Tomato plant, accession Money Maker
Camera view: tilt-top (135 deg); turntable rotation: 0 degrees
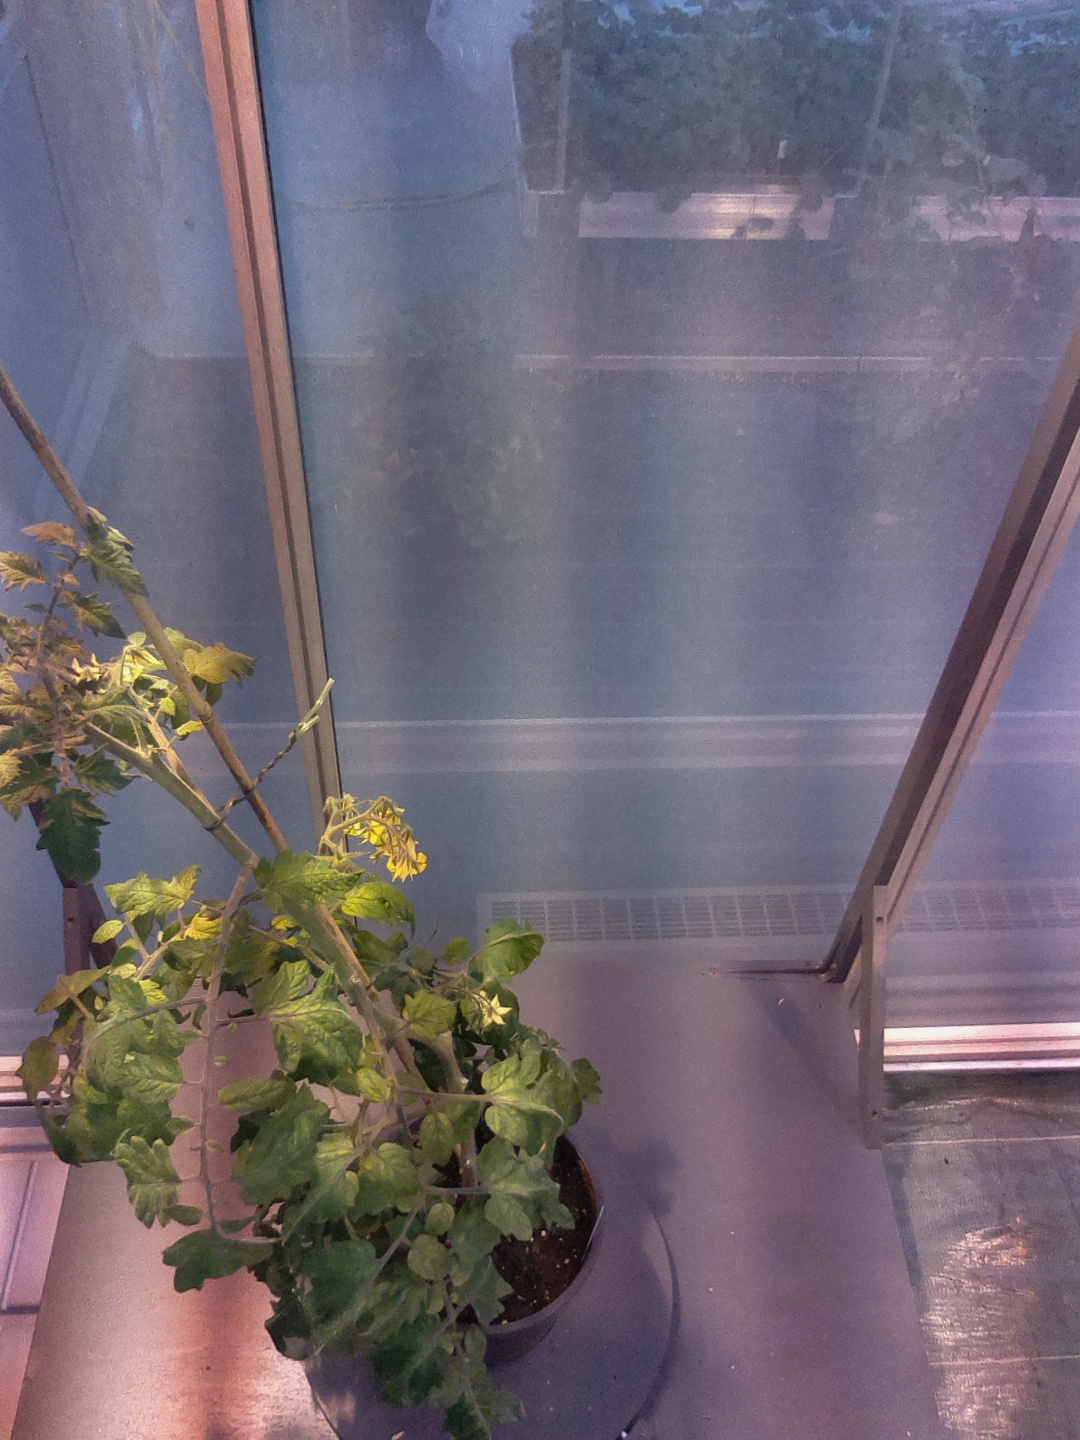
BBCH growth stage 70: Fruits at the main stem or branches visibles